Anna Guérin

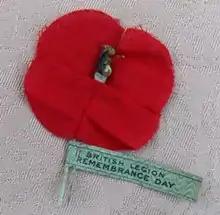
A 1921 French-made British Legion cotton Remembrance Poppy.

Anna, now Madame E. Guérin, went to Great Britain soon after marriage to Eugène. She placed her two daughters in a London boarding school. She lectured in England, Scotland and Northern Ireland for the ‘Alliance Française’ organisation for nearly four years. She was passionate about promoting the French culture and language; and education. Whilst in Great Britain, Anna was presented with le médaille Officier de l’Instruction Publique by Paul Cambon, the French Ambassador to London. On the whole, Anna lectured between autumn and spring, spending her summers in France.